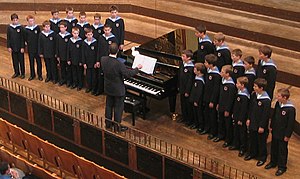
Wiener Sängerknaben
Wiener Sängerknaben
Wiener Sängerknaben er et østrigsk drengekor, grundlagt 1498 til hofkapellet i Wien.